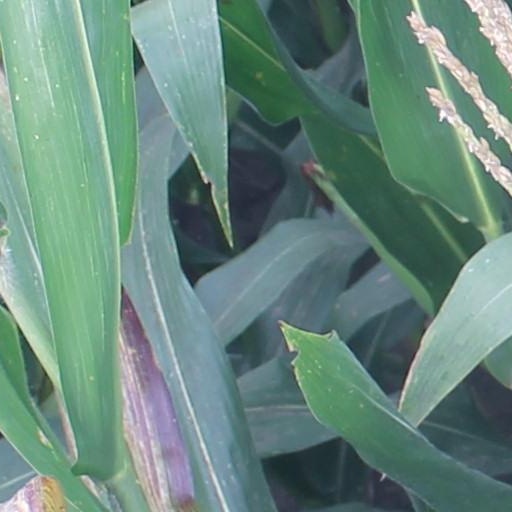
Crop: maize; corn